Super Bowl XXXVI

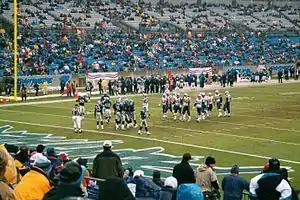
The Patriots on the road at Carolina on January 6, 2002

Upon assuming the role of starting quarterback, Brady enjoyed immediate success in the regular season, leading New England to a 44–13 win over the Indianapolis Colts in his first start and eventually to an 11–5 record. He completed 63.9 percent of his passes for 2,843 yards and 18 touchdowns with 12 interceptions and was selected to the Pro Bowl. Veteran Pro Bowl wide receiver Troy Brown was the main receiving threat, recording 101 receptions for 1,199 yards and 5 touchdowns, while also adding another 413 yards and 2 touchdowns returning punts. His 14.2 yards per punt return average led the NFL. Wide receiver David Patten also was productive, catching 51 passes for 749 yards and 4 touchdowns. Running back Antowain Smith provided the team with a stable running game, rushing for 1,157 yards, catching 19 passes for 192 yards, and scoring 13 touchdowns.